Justin Long (businessman)

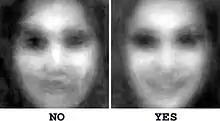
Average faces generated using a modified Eigenfaces algorithm representing yes/no swipes on Tinder.

In early February 2015, an Internet bot that Long developed to intelligently automate the Tinder dating app went viral worldwide. The project, named Tinderbox, was more intelligent than previous attempts to build automated bots on Tinder since it used the Eigenfaces algorithm and machine learning techniques to learn who Long found attractive. Additionally, the bot automated chats to help filter conversations of interest and determine which Tinder matches were truly interested.